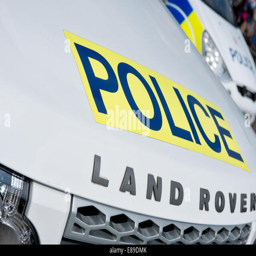
the word police on a sign on the hood of a white car